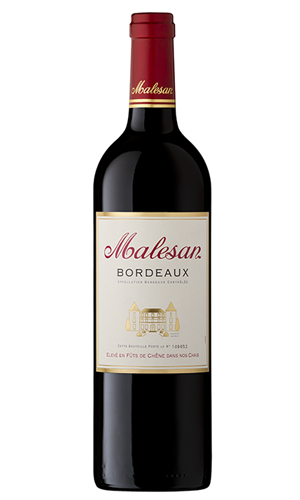
Bouteille de Malesan rouge
Groupe Castel est un groupe industriel français présent dans le secteur des boissons. Créé en 1949 sous le nom de Castel Frères, le groupe Castel est aujourd'hui un des premiers producteurs de vins français au monde, avec LVMH et Pernod Ricard. Il possède notamment les marques de vins Malesan, Roche Mazet, Baron de Lestac, Vieux Papes et La Villageoise, ainsi que le caviste Nicolas ou encore les marques de vin rosé Listel et Billette.